Goiânia

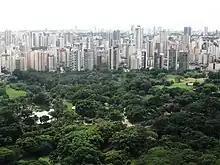
Green area in Goiânia.

The "cerrado" landscape is characterized by extensive savanna formations crossed by gallery forests and stream valleys and includes various types of vegetation. Humid fields and "buriti" palm paths are found where the water table is near the surface. Alpine pastures occur at higher altitudes and mesophytic forests on more fertile soils.